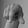
ASL letter: Q